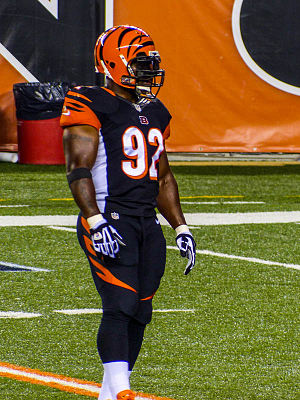
James Harrison
James Harrison
James Harrison er en professionel amerikansk fodbold-spiller fra USA, der spiller for New England Patriots. Han spiller positionen outside-linebacker. Harrison skrev kontrakt med Pittsburgh Steelers i 2002, efter de havde taget ham ind som undrafted free agent. Han er blevet valgt til Pro Bowl fem gange, og har i sin tid i Pittsburgh Steelers vundet to Super Bowl ringe. Harrison spillede i Pittsburgh fra 2002-2012, hvorefter han skrev kontrakt med Cincinnati Bengals. Han nåede at spille 10 kampe for Bengals i sæsonen 2013. Kort efter 2013 sæsonens slutning meddelte han, at han ville trække sig tilbage fra NFL. Han kom dog tilbage til ligaen, og spillede for Steelers, med hvem han skrev en 1-årig kontrakt, da Steelers var hårdt ramt af skader på linebacker-positionen.